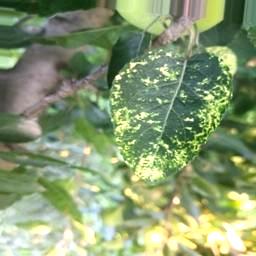
Label: Apple_Mosaic